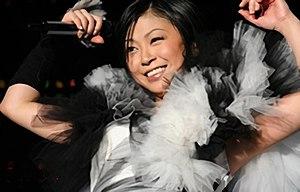
Kingdom Hearts III est un jeu vidéo d'action-RPG développé et édité par Square Enix, sorti sur PlayStation 4 et Xbox One le 25 janvier 2019 au Japon et le 29 janvier 2019 dans le reste du monde. L'histoire prend place directement après Dream Drop Distance et Sora part à la recherche de la « clé pour faire revenir les cœurs », pendant que Riku et Mickey cherchent des porteurs de la Keyblade. Le jeu est le dernier volet de la « saga Xehanort », mais ne sera pas l'épisode final de la série.